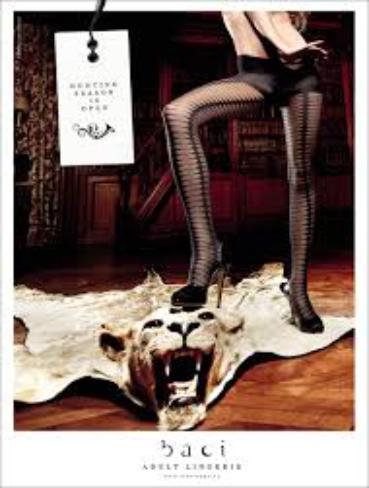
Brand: Baci Lingerie
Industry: Clothes